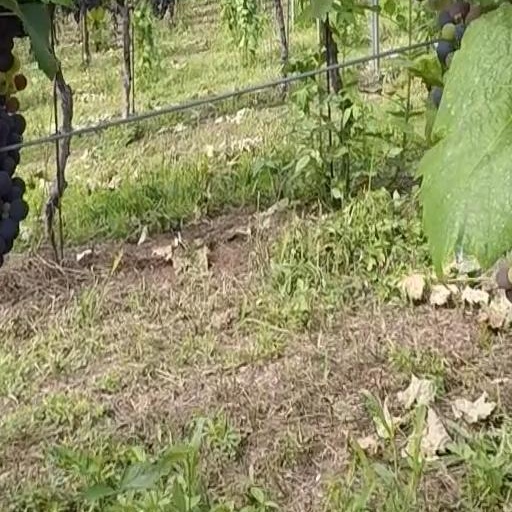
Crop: grape